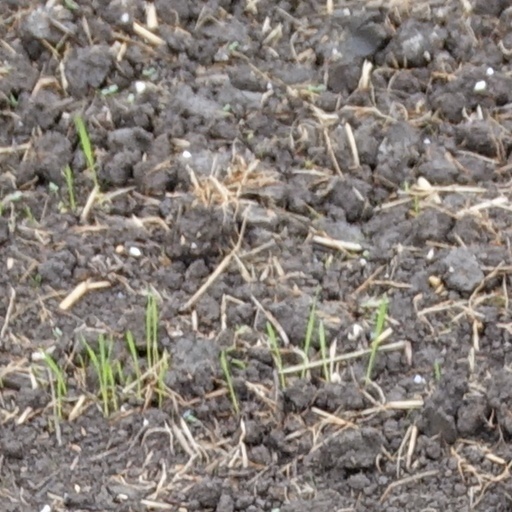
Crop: wheat